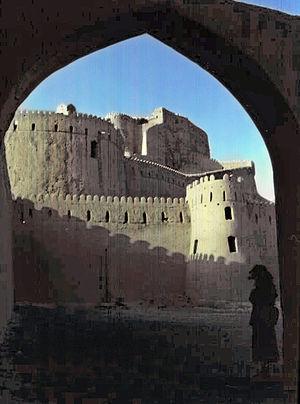
Citadelle de Bam, Iran.
Bam est une ville située dans le sud de l'Iran, dans la province de Kerman.
L’Arg-é Bam était le plus grand ensemble construit en adobe du monde, situé à Bam, une ville de la province de Kerman dans le sud-est de l'Iran. Il est inscrit sur la liste du patrimoine mondial de l’UNESCO depuis 2004.